German spring offensive

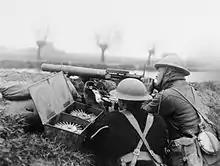
British Lewis gun team on the bank of the Lys canal during Battle of Hazebrouck, 15 April 1918

The German armies involved were—from north to south—the Seventeenth Army under Otto von Below, the Second Army under Georg von der Marwitz and the Eighteenth Army under Oskar von Hutier, with a Corps (Gruppe Gayl) from the Seventh Army supporting Hutier's attack. Although the British had learned the approximate time and location of the offensive, the weight of the attack and of the preliminary bombardment was an unpleasant surprise. The Germans were also fortunate in that the morning of the attack was foggy, allowing the stormtroopers leading the attack to penetrate deep into the British positions undetected.